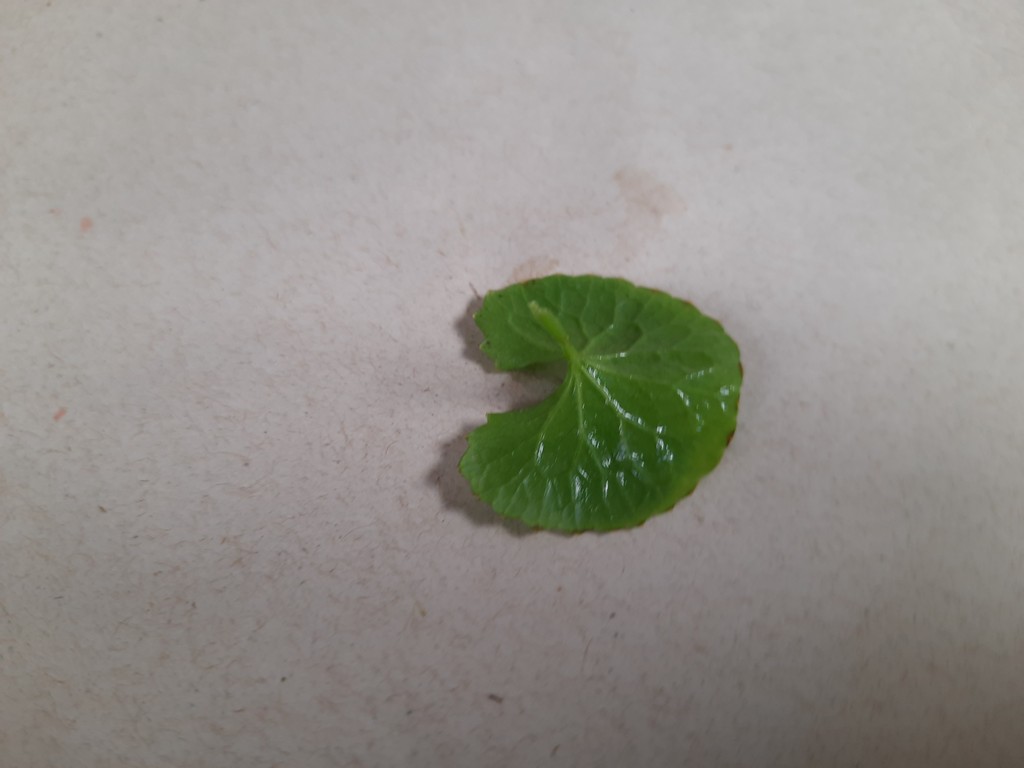
Label: Healthy